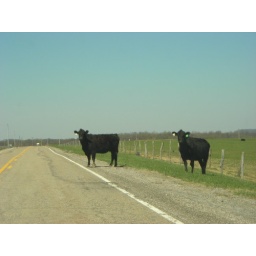
cows in road